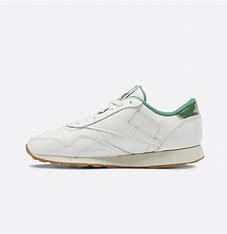
Brand: Reebok
Model: 100